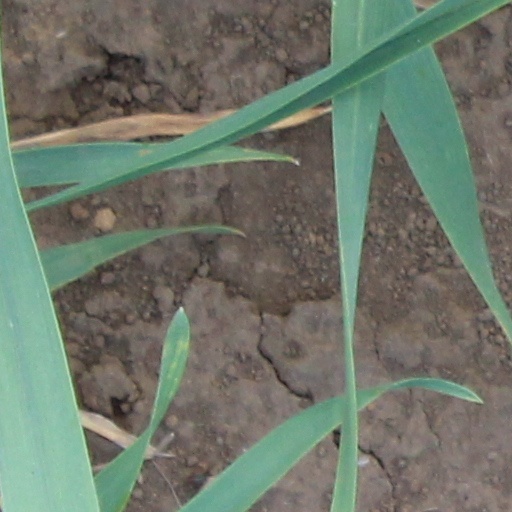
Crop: wheat